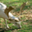
Label: deer